The Zero Hour (1939 film)

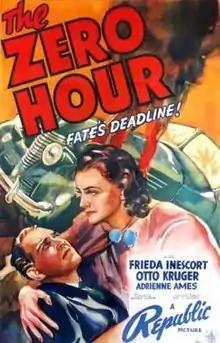

The Zero Hour is a 1939 American drama film directed by Sidney Salkow.